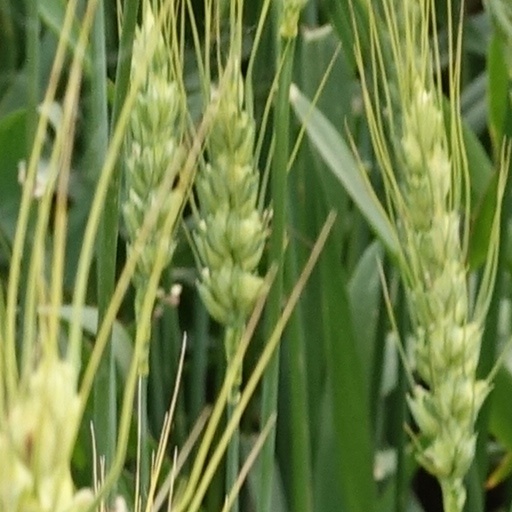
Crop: wheat